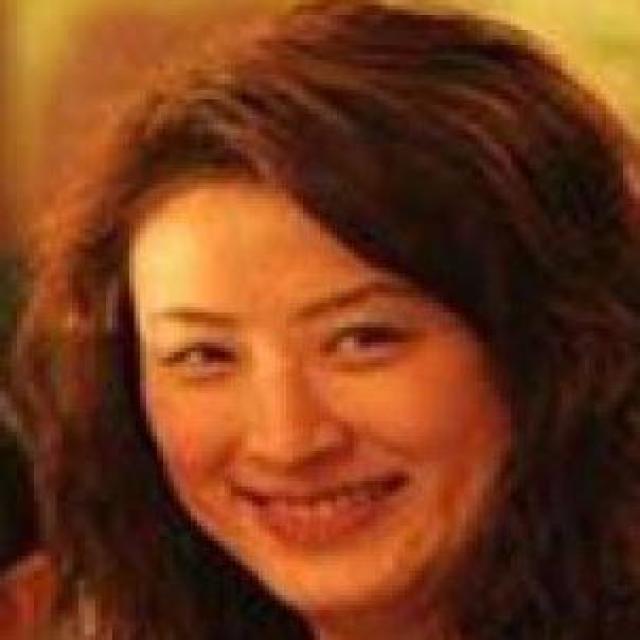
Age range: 21-44